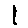
Label: 1